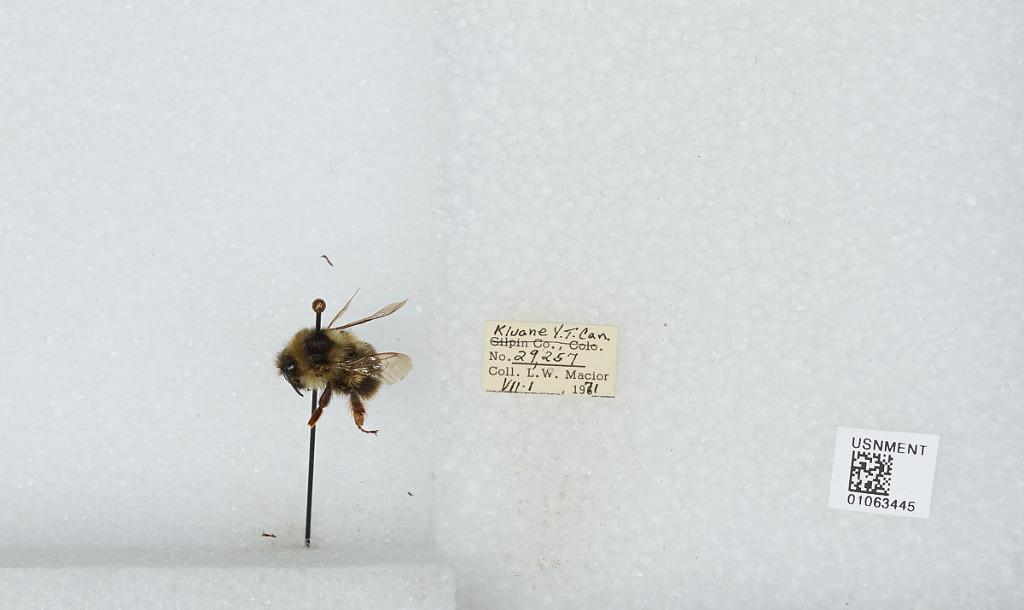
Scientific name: Bombus bifarius nearcticus
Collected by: L. Macior
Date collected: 1971-7-1
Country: Canada
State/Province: Yukon Territory
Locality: Kluane
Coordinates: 60.75, -139.5